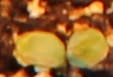
Label: Soybean